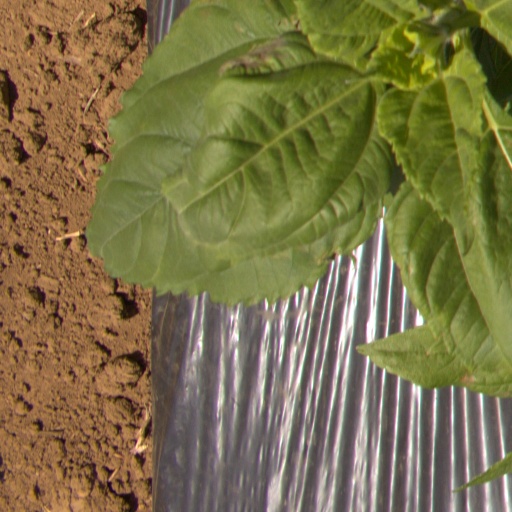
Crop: Jerusalem artichoke